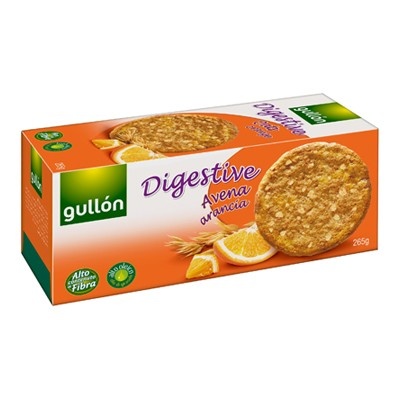
GULLON DIGESTIVE GR.265 AVENA/ARANCIA ASTUCCIO
GULLON DIGESTIVE GR.265 AVENA/ARANCIA ASTUCCIO
Brand: Raspada
Category: Food, Beverages & Tobacco > Food Items > Snack Foods > Breadsticks